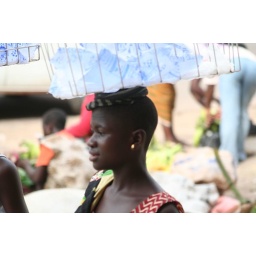
Girl in the street market in Kumasi